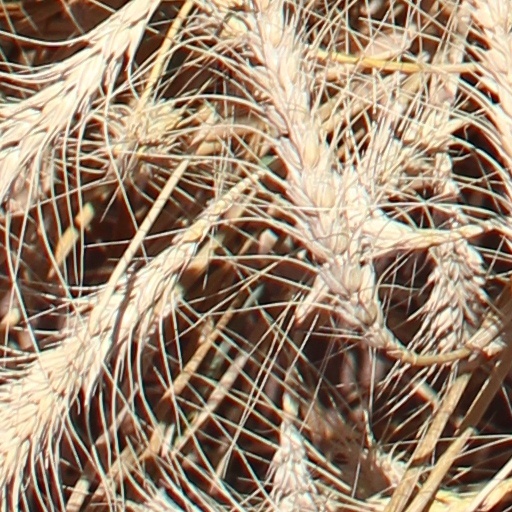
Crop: wheat